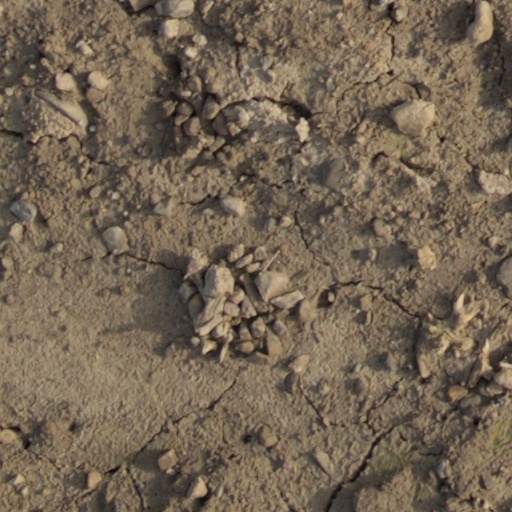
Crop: wheat